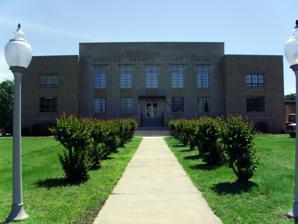
Building: Lincoln County Courthouse (Arkansas)
Country: United States of America
Year built: 1943
Historic place in Arkansas, United States United States historic place Lincoln County Courthouse U.S. National Register of Historic Places Location in Arkansas Show map of Arkansas Location in United States Show map of the United States Location 300 S. Drew St., Star City, Arkansas Coordinates 33°56′22″N 91°50′40″W / 33.93944°N 91.84444°W / 33.93944; -91.84444 Area 4 acres (1.6 ha) Architect Wittenberg & Delony Architectural style Art Deco NRHP reference No. 94000141 Added to NRHP March 7, 1994 The county courthouse of Lincoln County, Arkansas is located at 300 South Drew Street in Star City , the county seat.  The two story building was designed by Wittenberg & Delony of Little Rock and built in 1943.  It is predominantly buff-colored brick, with limestone trim, and has a flat roof that is hidden by a parapet.  The building's front, or western, elevation, has a central projecting section that is slightly taller than the wing sections, and is faced primarily in limestone.  Four triangular stepped limestone pilasters frame the elements of this section, including the main entrance in the central bay, which now has replacement doors of aluminum and glass.  Above the pilasters is a limestone panel identifying the building as the "Lincoln County Courthouse" in Art Deco lettering.  It is believed to be the only Art Deco building in the county. The courthouse was listed on the National Register of Historic Places in 1994. See also List of county courthouses in Arkansas National Register of Historic Places listings in Lincoln County, Arkansas References